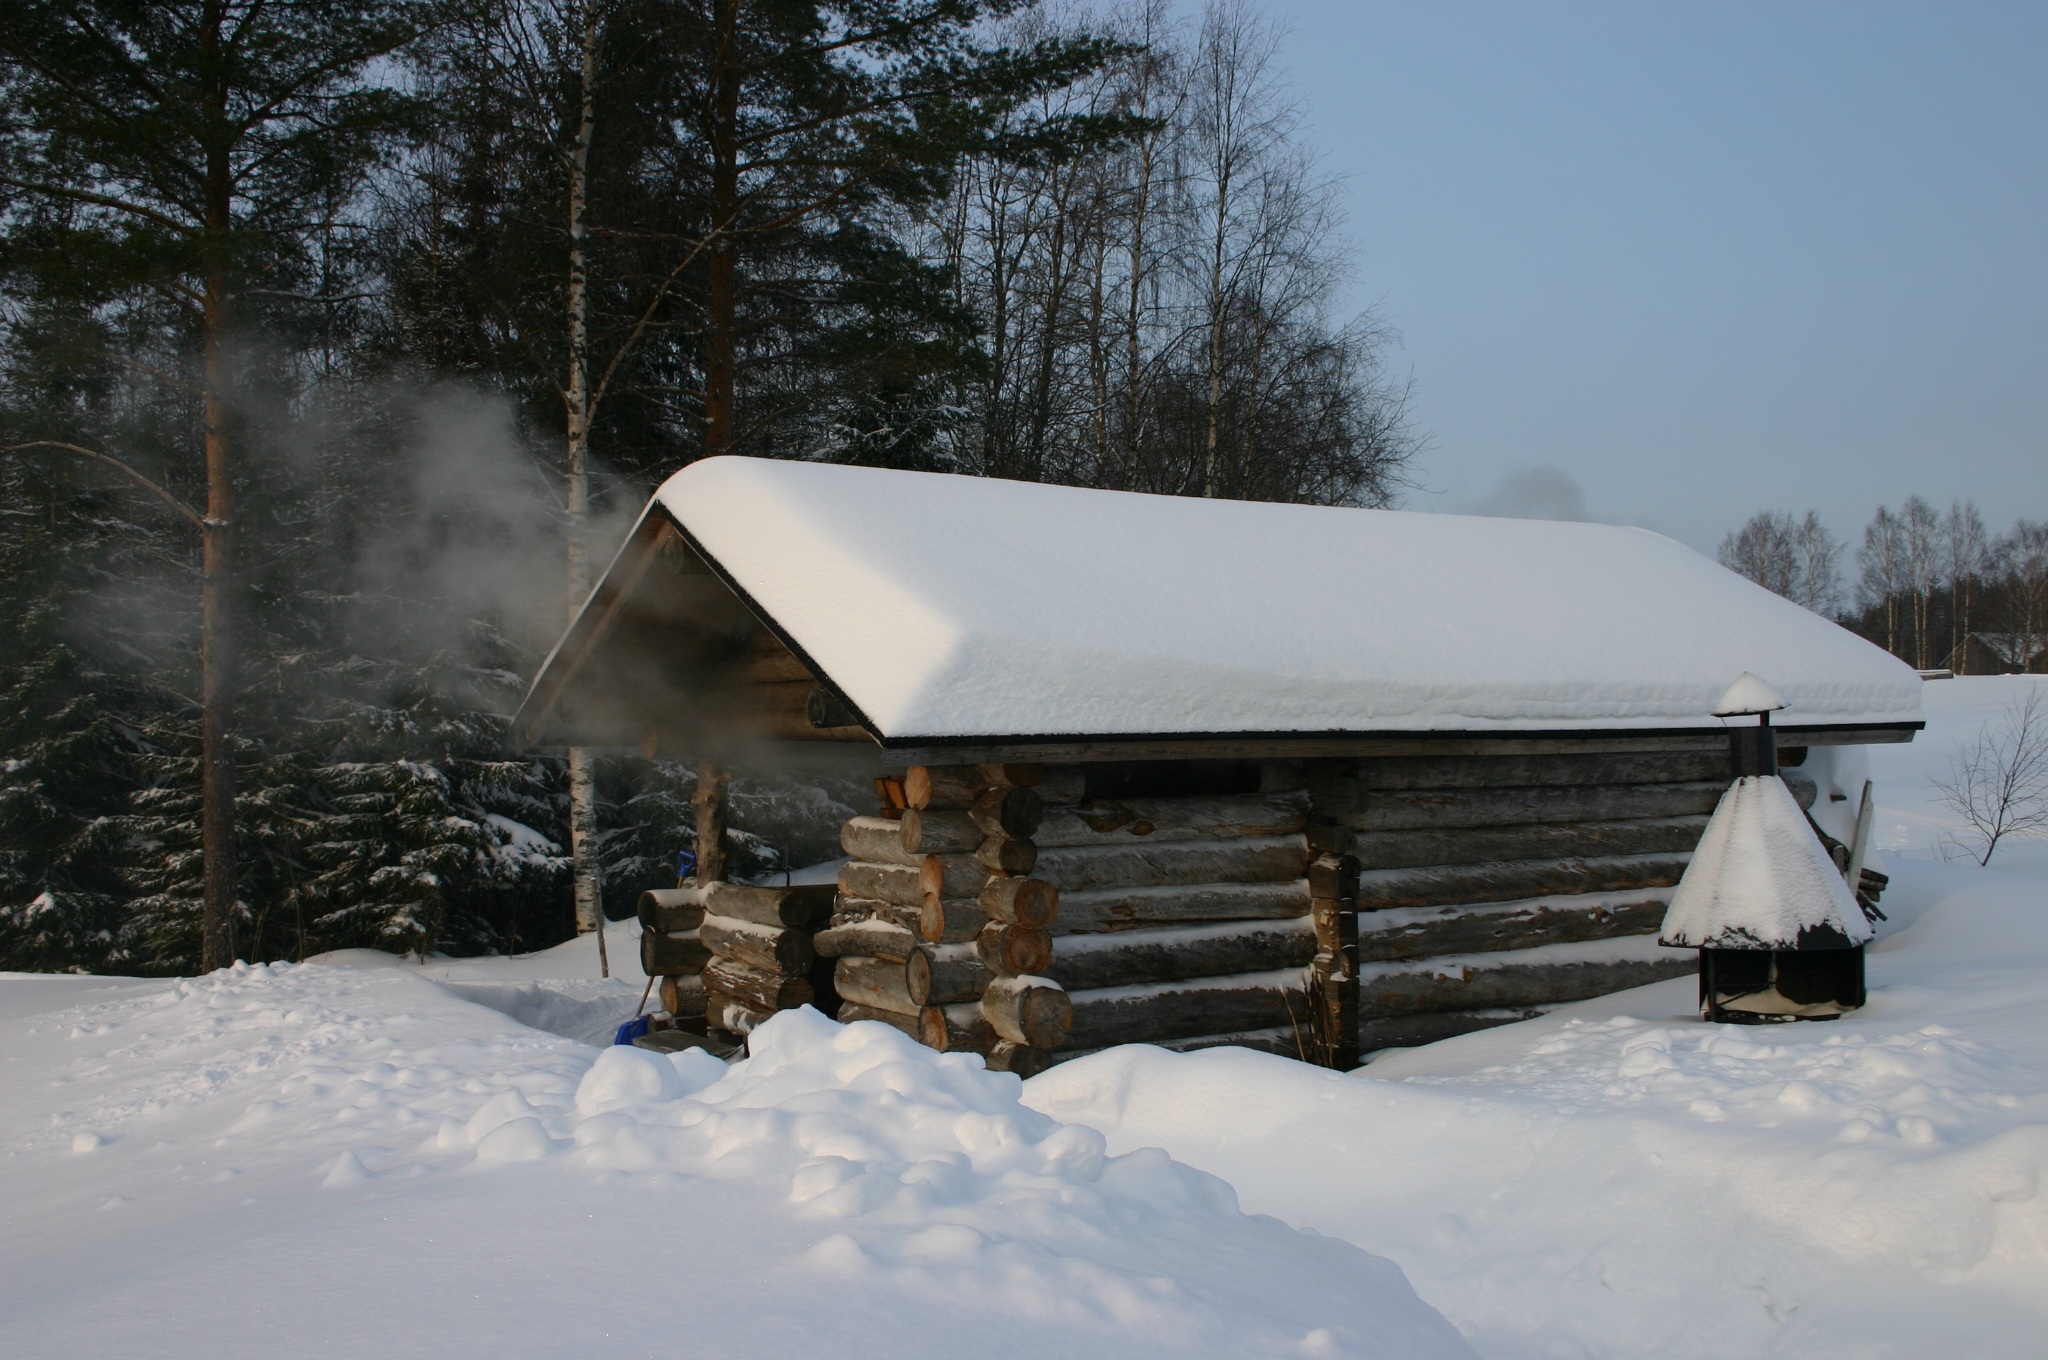
forest, snow, winter, house, weather, season, wooden, blizzard, freezing, sugar house, smoke sauna, size image